Odoardo Farnese, Duke of Parma

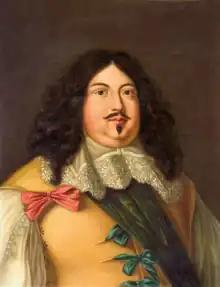

Odoardo Farnese (28 April 1612 – 11 September 1646), also known as Odoardo I Farnese to distinguish him from his grandson Odoardo II Farnese, was Duke of Parma, Piacenza and Castro from 1622 to 1646.